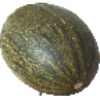
Label: melon_piel_de_sapo